Camp Hell

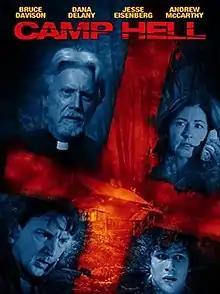

Camp Hell is a 2010 American horror film starring Will Denton, Dana Delany, Andrew McCarthy, Bruce Davison and Jesse Eisenberg. The film was previously titled Camp Hope. It was released August 13, 2010 in the United States.